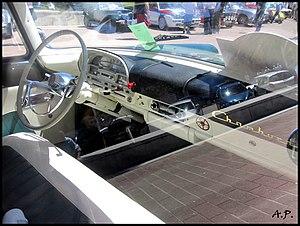
La Chambord est une automobile Simca produite entre 1957 et 1961, modèle haut de gamme de la Vedette.